Rita Charon

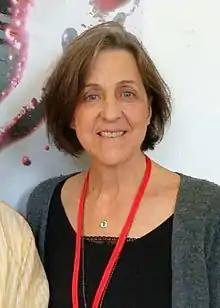

Rita Charon (born 1949 in Providence, Rhode Island), is a physician, literary scholar and the founder and executive director of the Program in Narrative Medicine at Columbia University. She currently practices as a general internist at the Associates in Internal Medicine at Columbia Presbyterian Hospital, and is a professor of clinical medicine at the College of Physicians and Surgeons of Columbia University.